Imperial hunt of the Qing dynasty

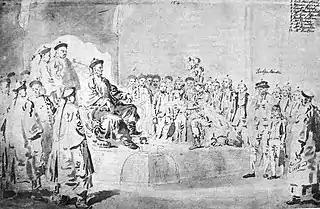
Lord Macartney's embassy to China, 1793

Mulan, and later Chengde, also played an important diplomatic role. It was at Chengde that Qianlong received the Macartney Embassy, cutting short his hunting trip to do so. As part of the Qing emperors' patronage of Tibetan Buddhism, several temples were built in the Tibetan style around Chengde, including the Puning Temple (1755, modeled after Samye Monastery), and the Putuo Zongcheng Temple (1771, modeled after the Potala Palace). It was also at Chengde that the Sixth Panchen Lama visited Qianlong in 1780, for which occasion the Xumi Fushou Temple was erected. At the hunting sites of Mulan, the Kangxi Emperor met with Khalkha, Kharchin, and Dörbet leaders. Likewise, Qianlong often pronounced edicts affecting Inner Asians at the hunting grounds.